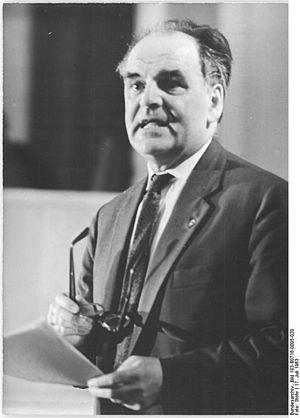
Ernst Engelberg est un historien allemand.